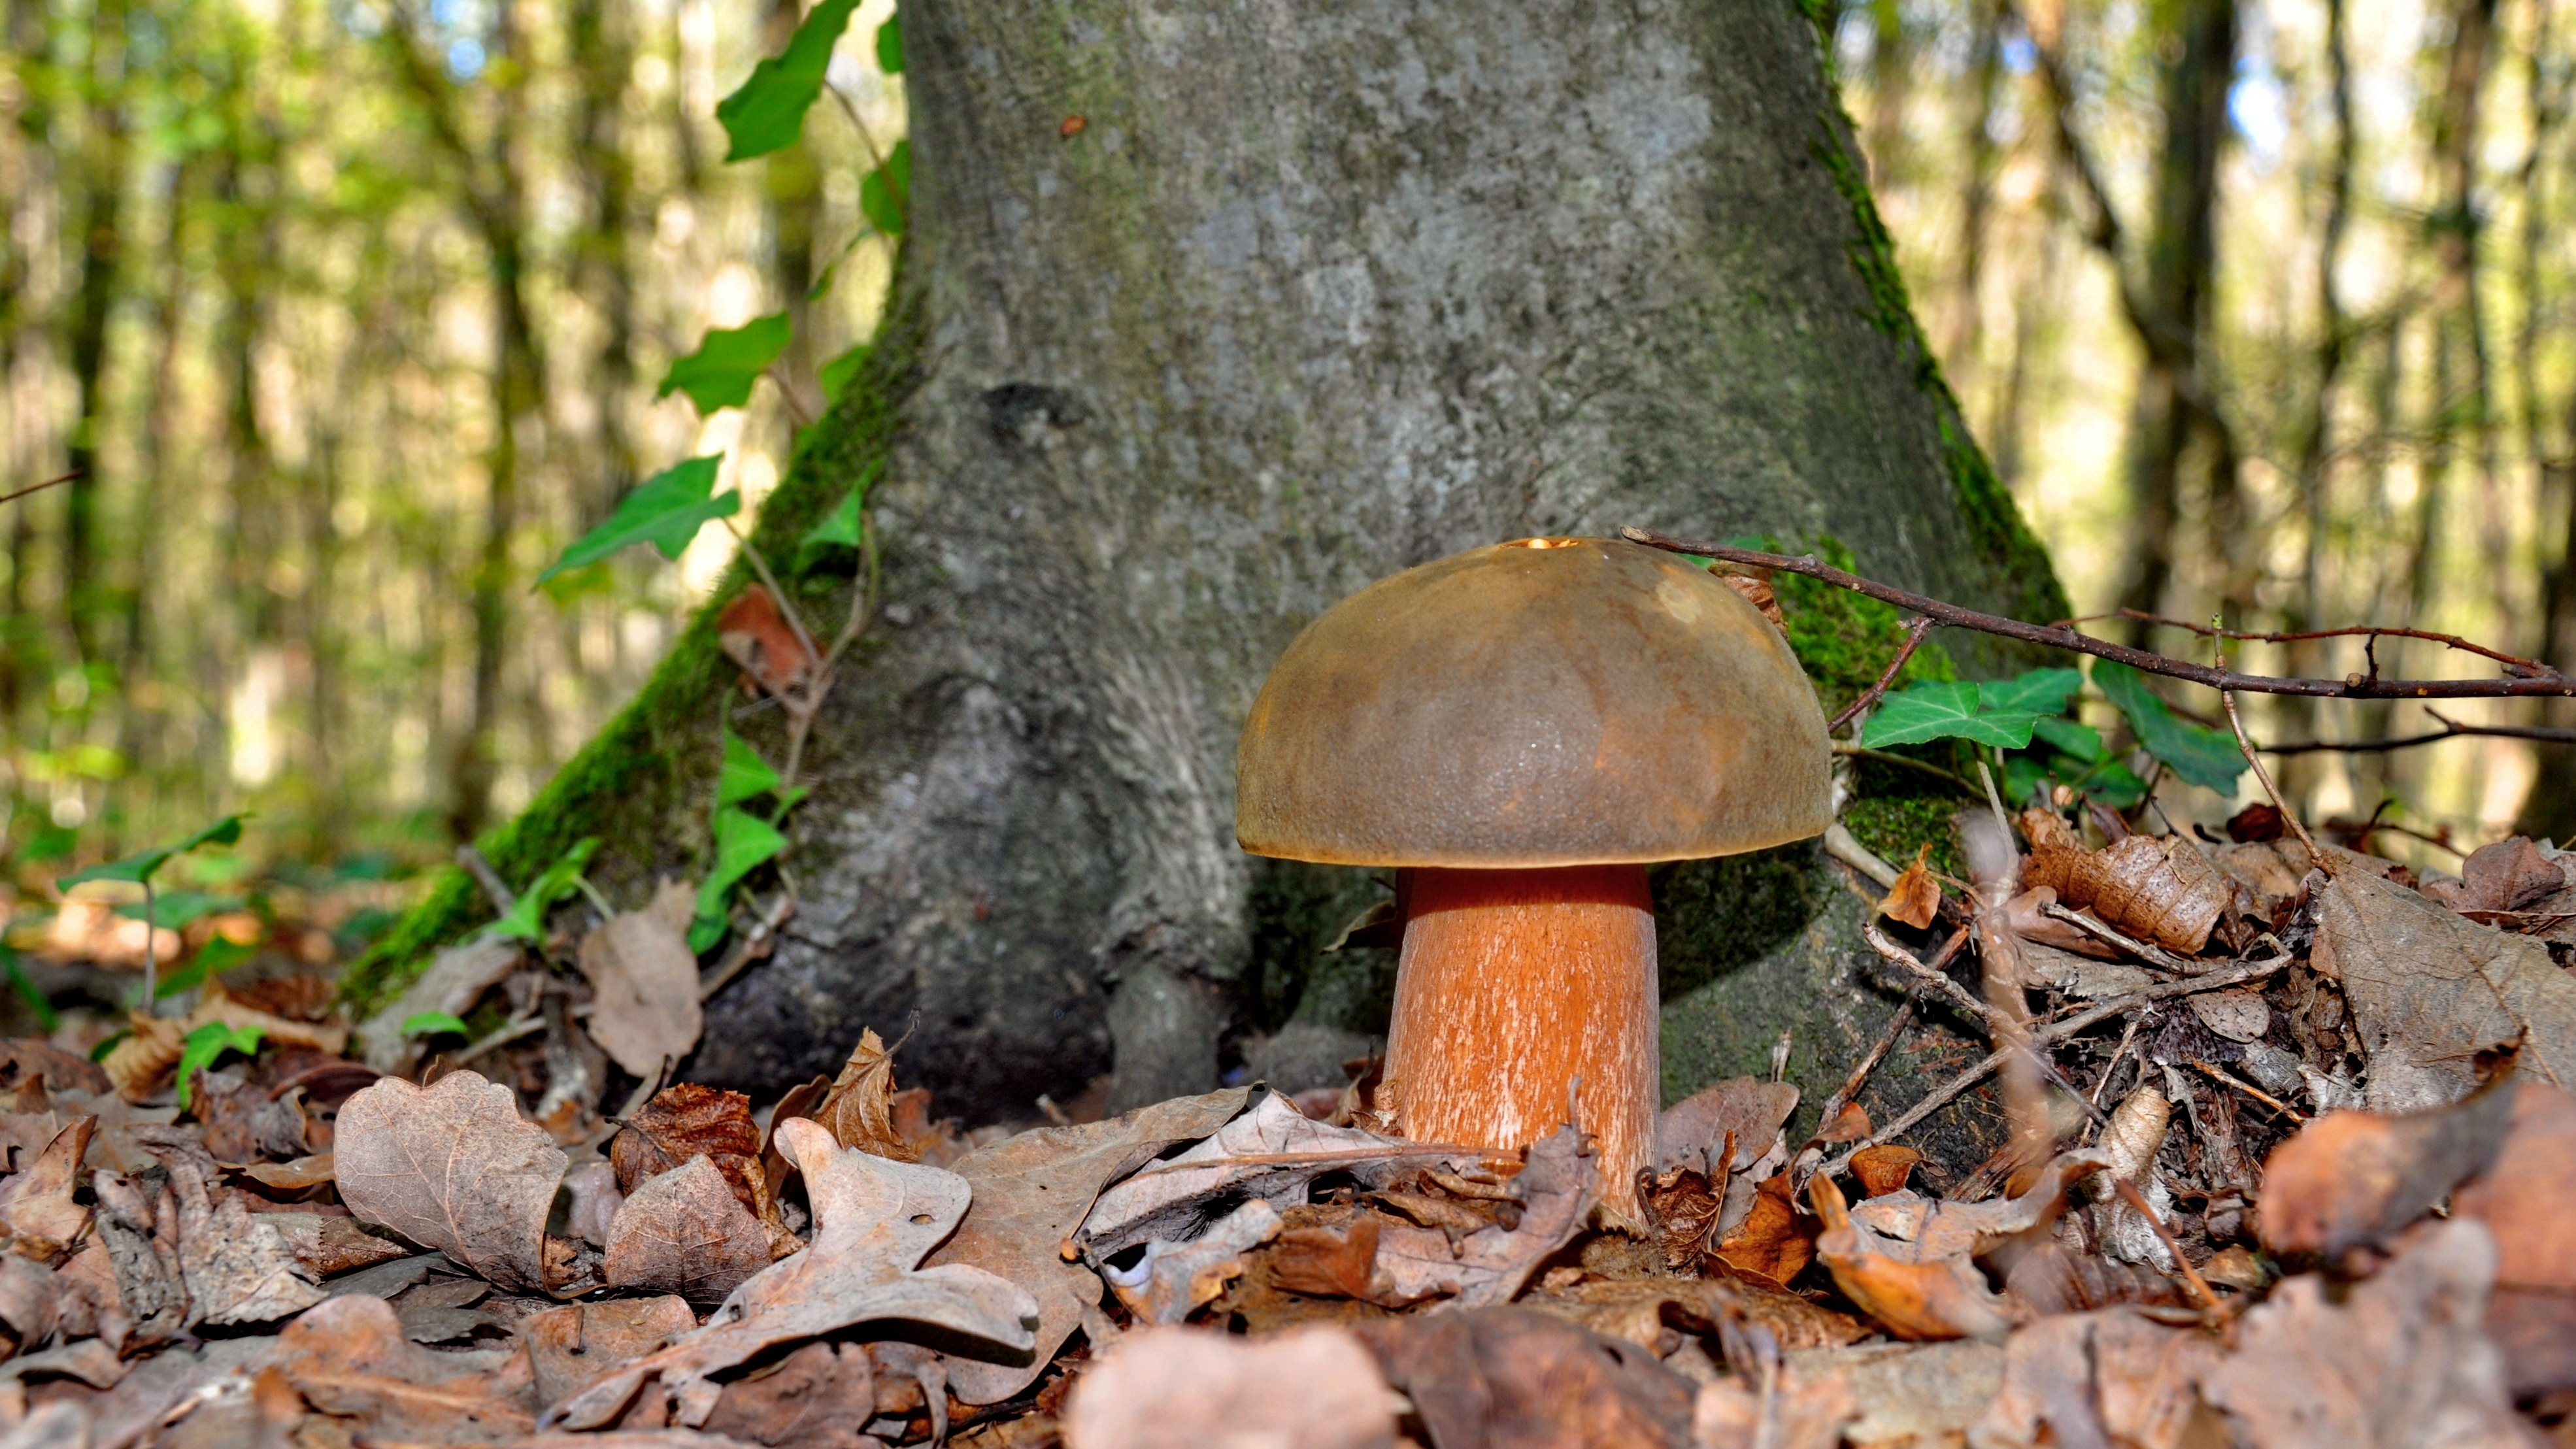
tree, nature, forest, wood, leaf, trunk, wildlife, autumn, mushroom, season, fungus, woodland, habitat, bolete, auriculariales, porcini mushrooms, natural environment, agaricomycetes, penny bun